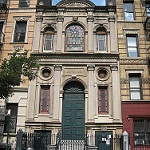
Scene: Outdoor